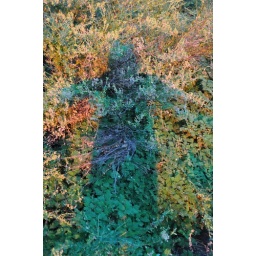
We went for a sunset walk, looking for spots where the mountain lilac bushes glow orange in the low light.